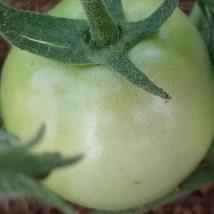
Crop: Tomato
Condition: healthy-fruit